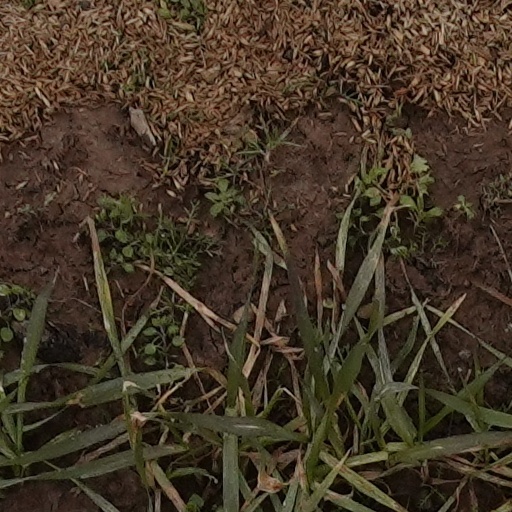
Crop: wheat